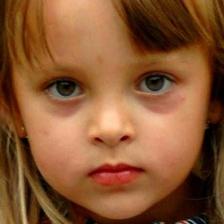
Label: faces